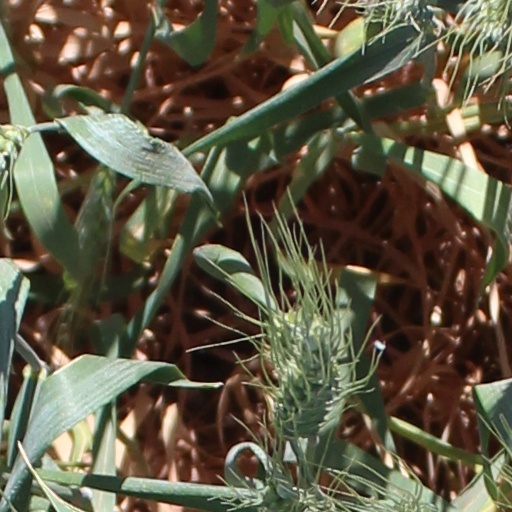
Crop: wheat